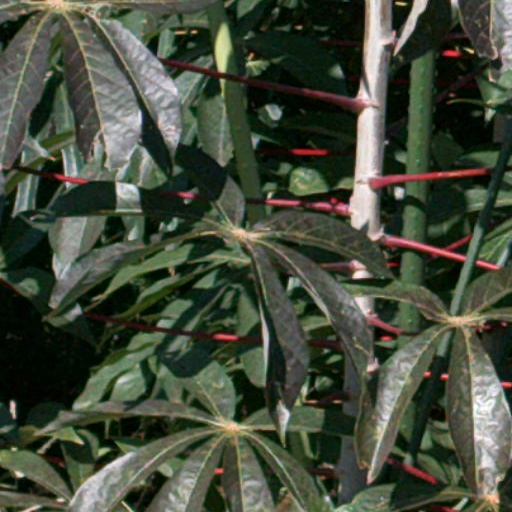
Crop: cassava